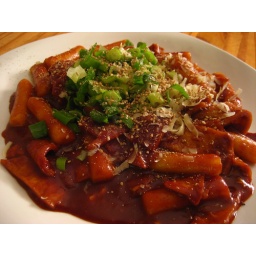
Tokk-Bok-Cki: Korean rice &amp;amp; fish cake in chilly paste. topped with scallion, white pepper &amp;amp; cheese.